Kathleen Simon, Viscountess Simon

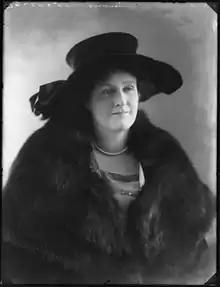
Lady Simon on 17 February 1920

Kathleen Rochard Simon, Viscountess Simon, DBE (formerly Manning, Harvey; 23 September 1869 – 27 March 1955) was an Anglo-Irish anti-slavery activist. She was inspired to research slavery after living in Tennessee with her first husband, and she joined the abolitionist movement when she returned to London after his death. With her second husband, Sir John Simon, she campaigned against all forms of servitude. Travelling and speaking throughout her life, she was renowned for her commitment to ending slavery and racial discrimination, and was appointed Dame Commander of the Order of the British Empire.